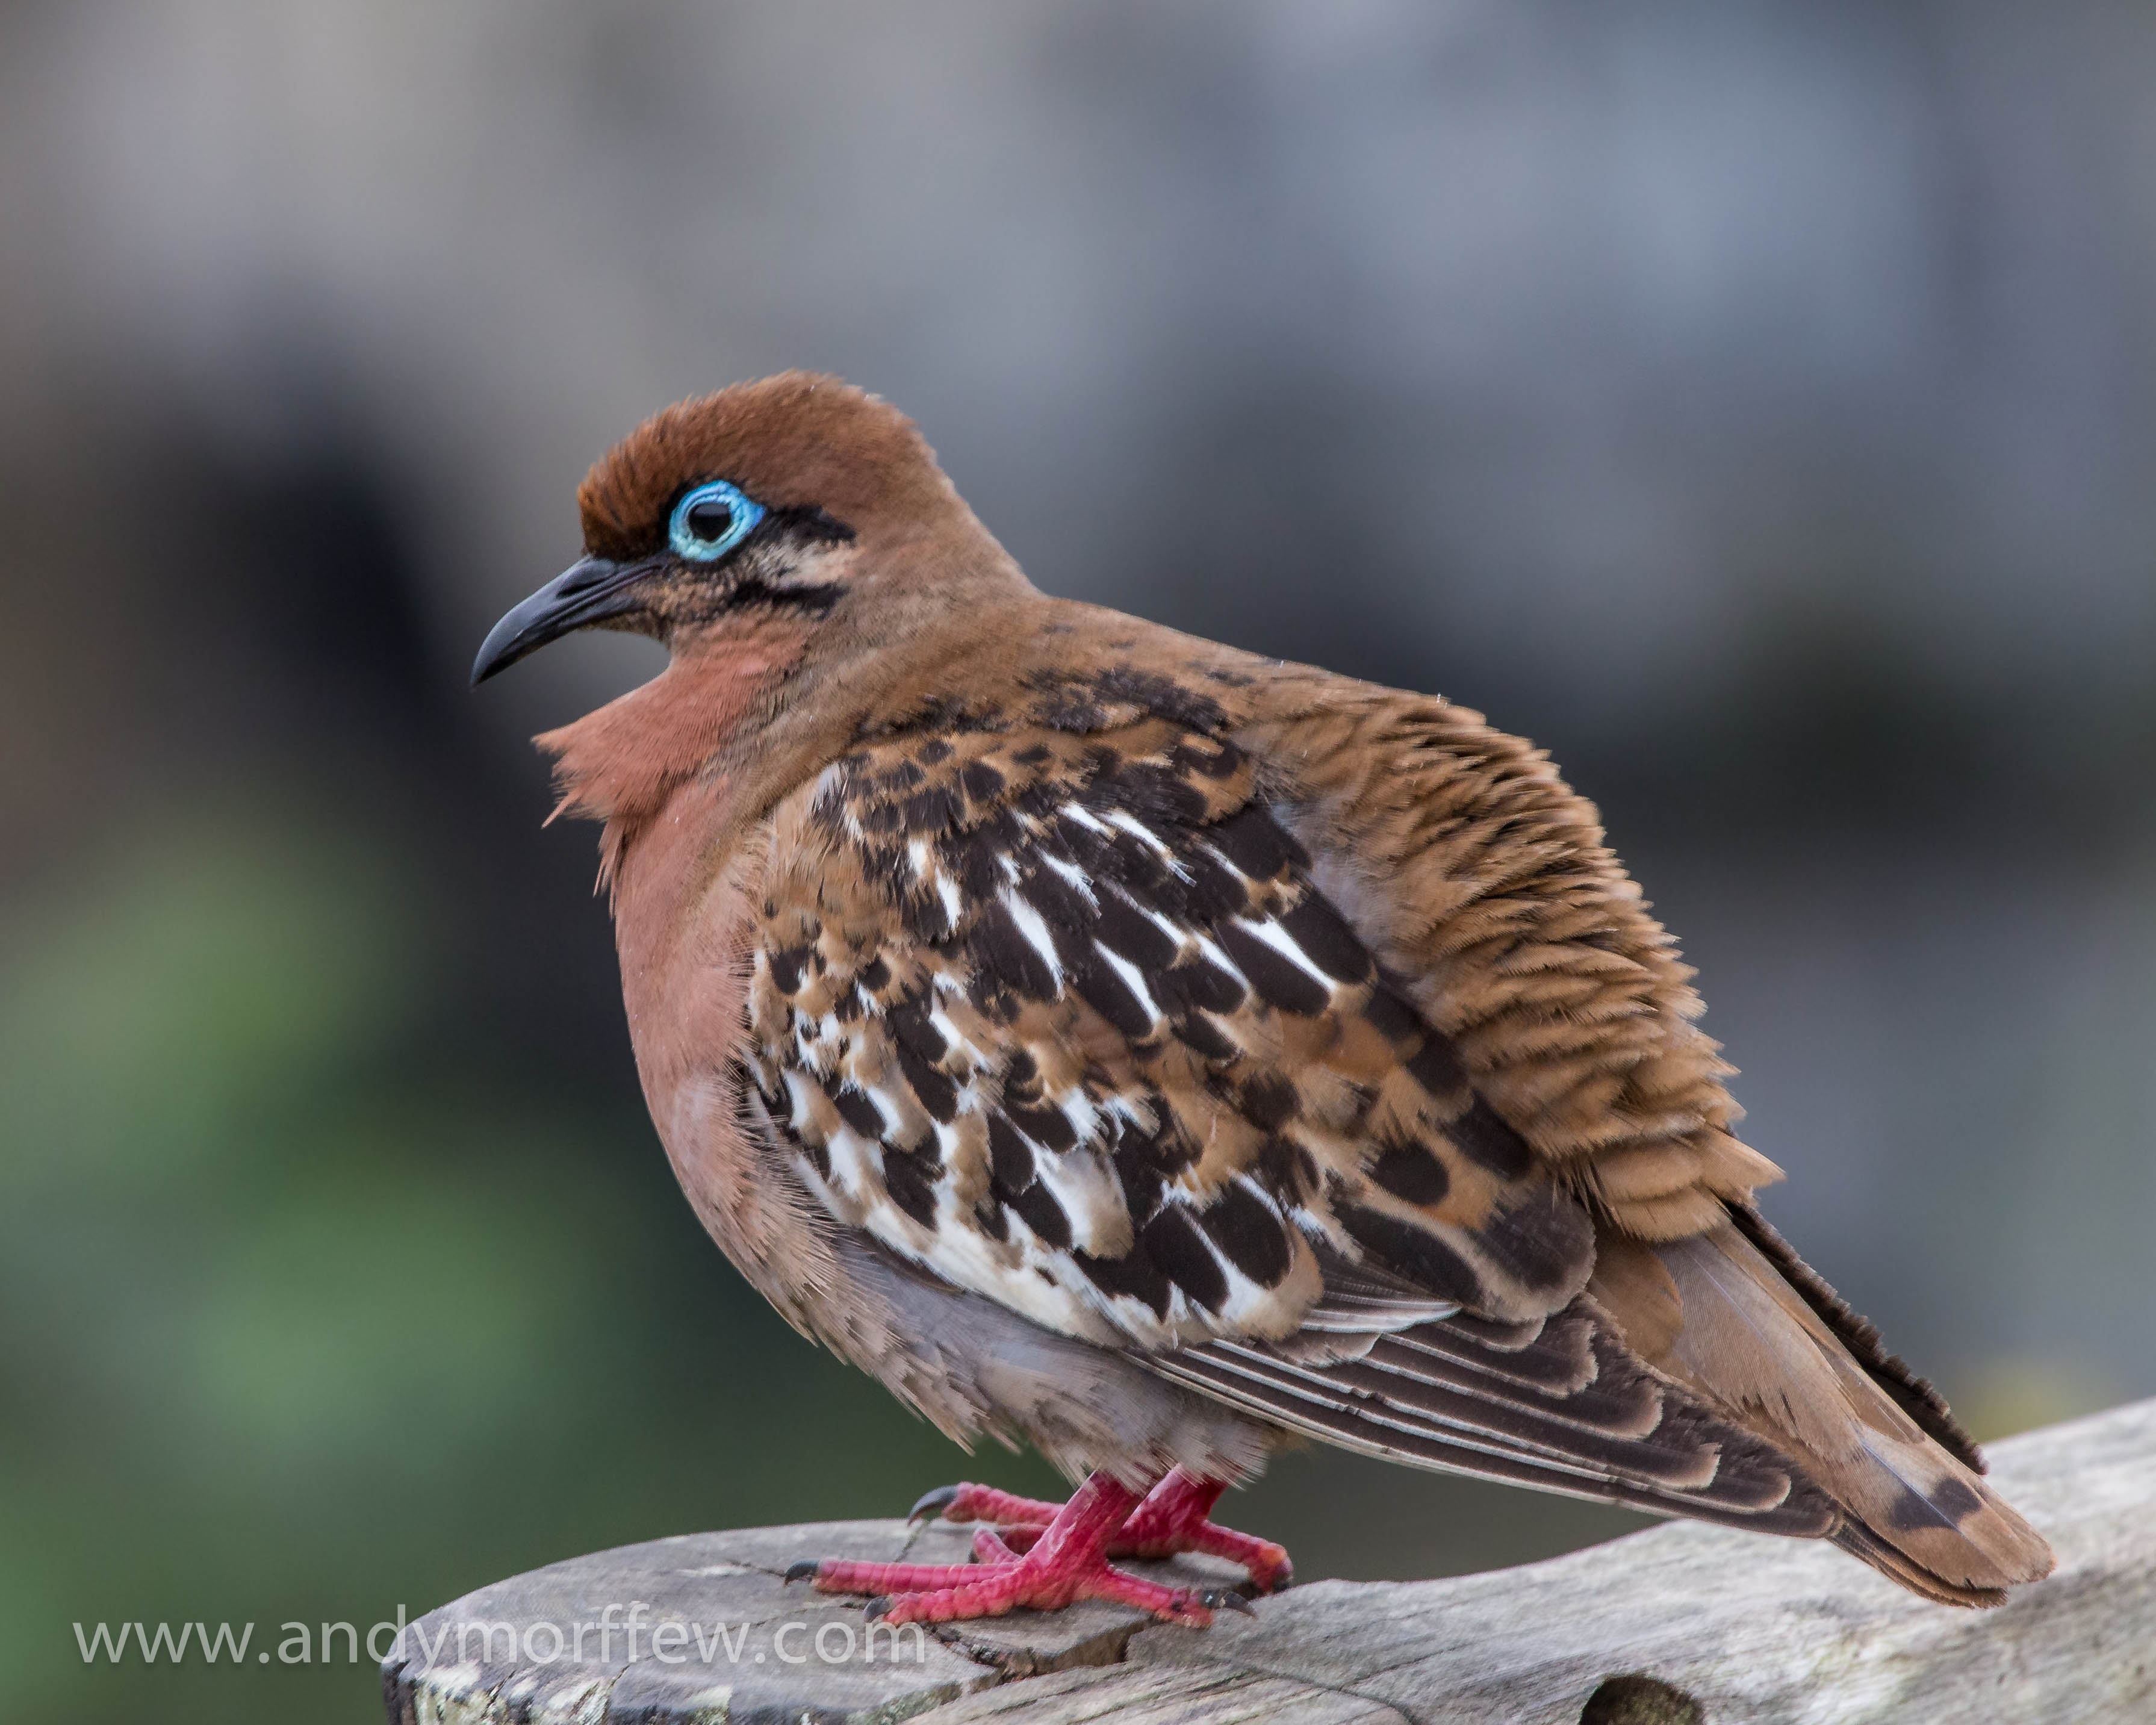
bird, wildlife, beak, fauna, vertebrate, sparrow, finch, andymorffew, morffew, naturethroughthelens, eiap, galapagos, santacruzisland, galapagosislands, galapagosdove, house sparrow, perching bird